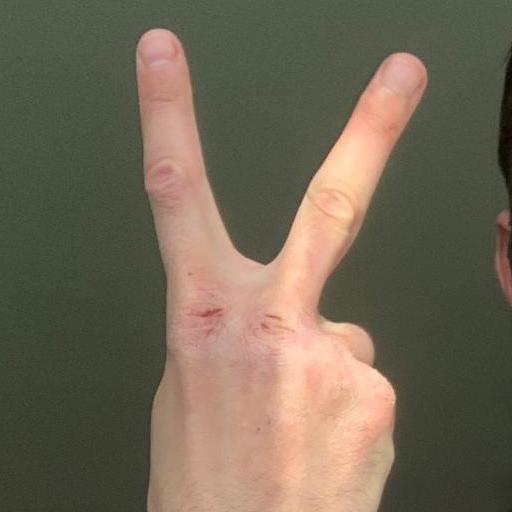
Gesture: peace_inverted